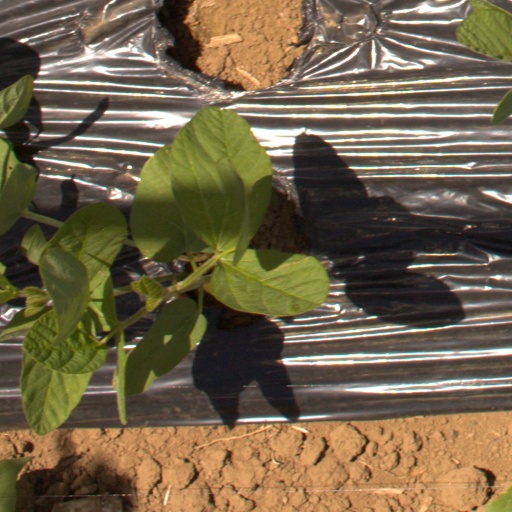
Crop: Jerusalem artichoke